Fortune Arterial

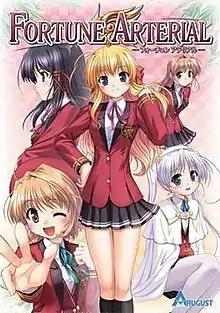
"Fortune Arterial" original visual novel cover.

is a Japanese adult visual novel, developed by August, released as a limited edition version on January 25, 2008 playable on Windows PCs as a DVD. "Fortune Arterial" is August's fifth game, preceded by other titles such as "", and "Yoake Mae yori Ruriiro na". A manga based on the story, drawn by Akane Sasaki, was serialized between the September 2007 and April 2008 issues of ASCII Media Works' "Dengeki G's Magazine"; the manga transferred to ASCII Media Works' "Dengeki G's Festival! Comic" in April 2008. A second manga started serialization in the November 2007 issue of Kadokawa Shoten's gaming magazine "Comptiq", illustrated by Miki Kodama. A 12-episode anime adaptation produced by Zexcs and Feel aired in Japan between October and December 2010.